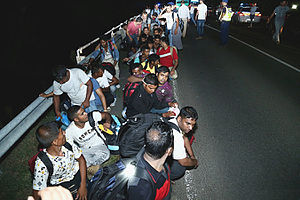
Flygtningekrisen i Europa / Ruter
Flygtninge tæt på den ungarsk-serbiske grænse den 24. august 2015
"Flygtningekrisen eller migrationskrisen har siden 2015 været anvendt som betegnelse for situationen i Europa. Situationen er kendetegnet ved et stigende antal flygtninge, som rejser til Europa på tværs af Middelhavet eller Sydøsteuropa og ansøger om asyl. Ifølge opgørelse fra FN's Flygtningehøjkommissariat frem til begyndelsen af september 2015 kom 71% af flygtninge fra Syrien, Afghanistan og Eritrea. De fleste af flygtningene er voksne mænd. Udtrykket den ""europæiske migrationskrise"" blev anvendt fra april 2015, da fem både, der transporterede næsten to tusind indvandrere til Europa sank i Middelhavet med et samlet dødstal, der anslås til mere end 1.200 mennesker.